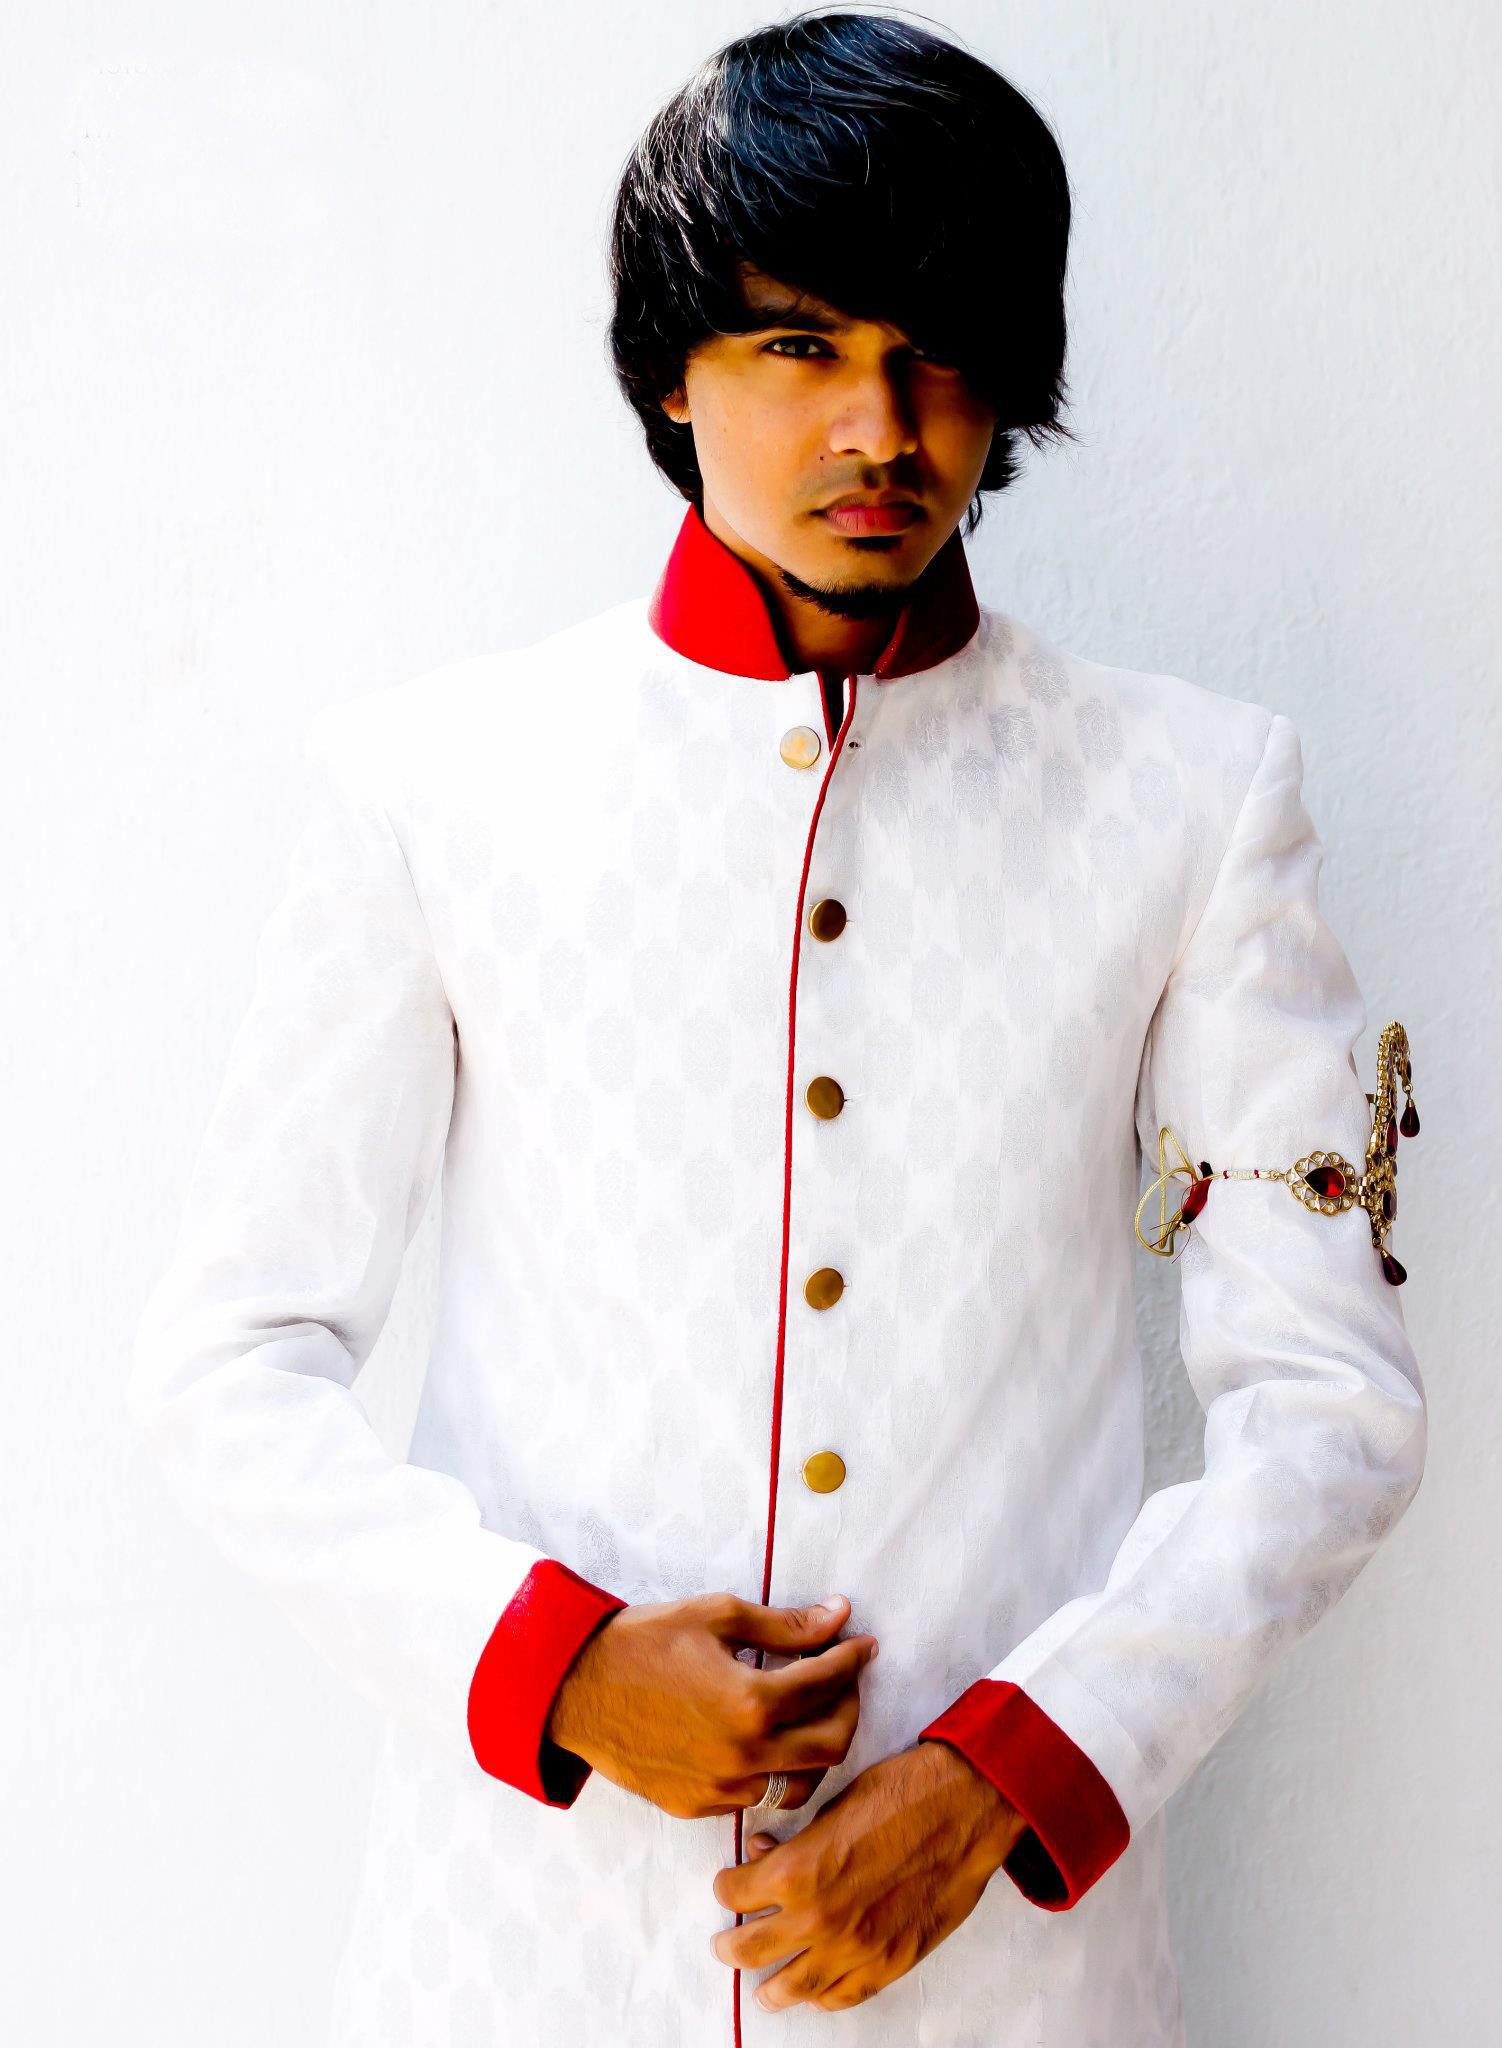
man, person, male, pattern, young, fashion, clothing, lifestyle, outerwear, collar, textile, gentleman, india, actor, sleeve, formal wear, aamir tameen